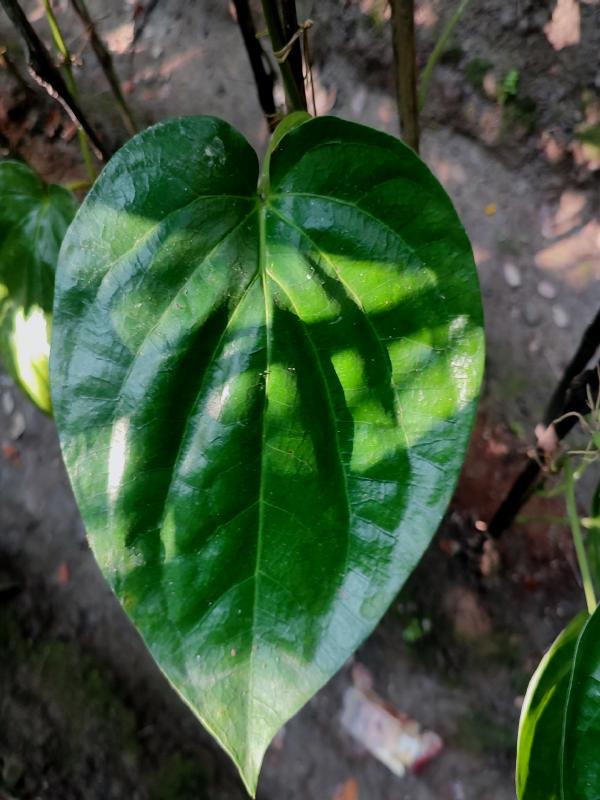
Label: Healthy_Leaf